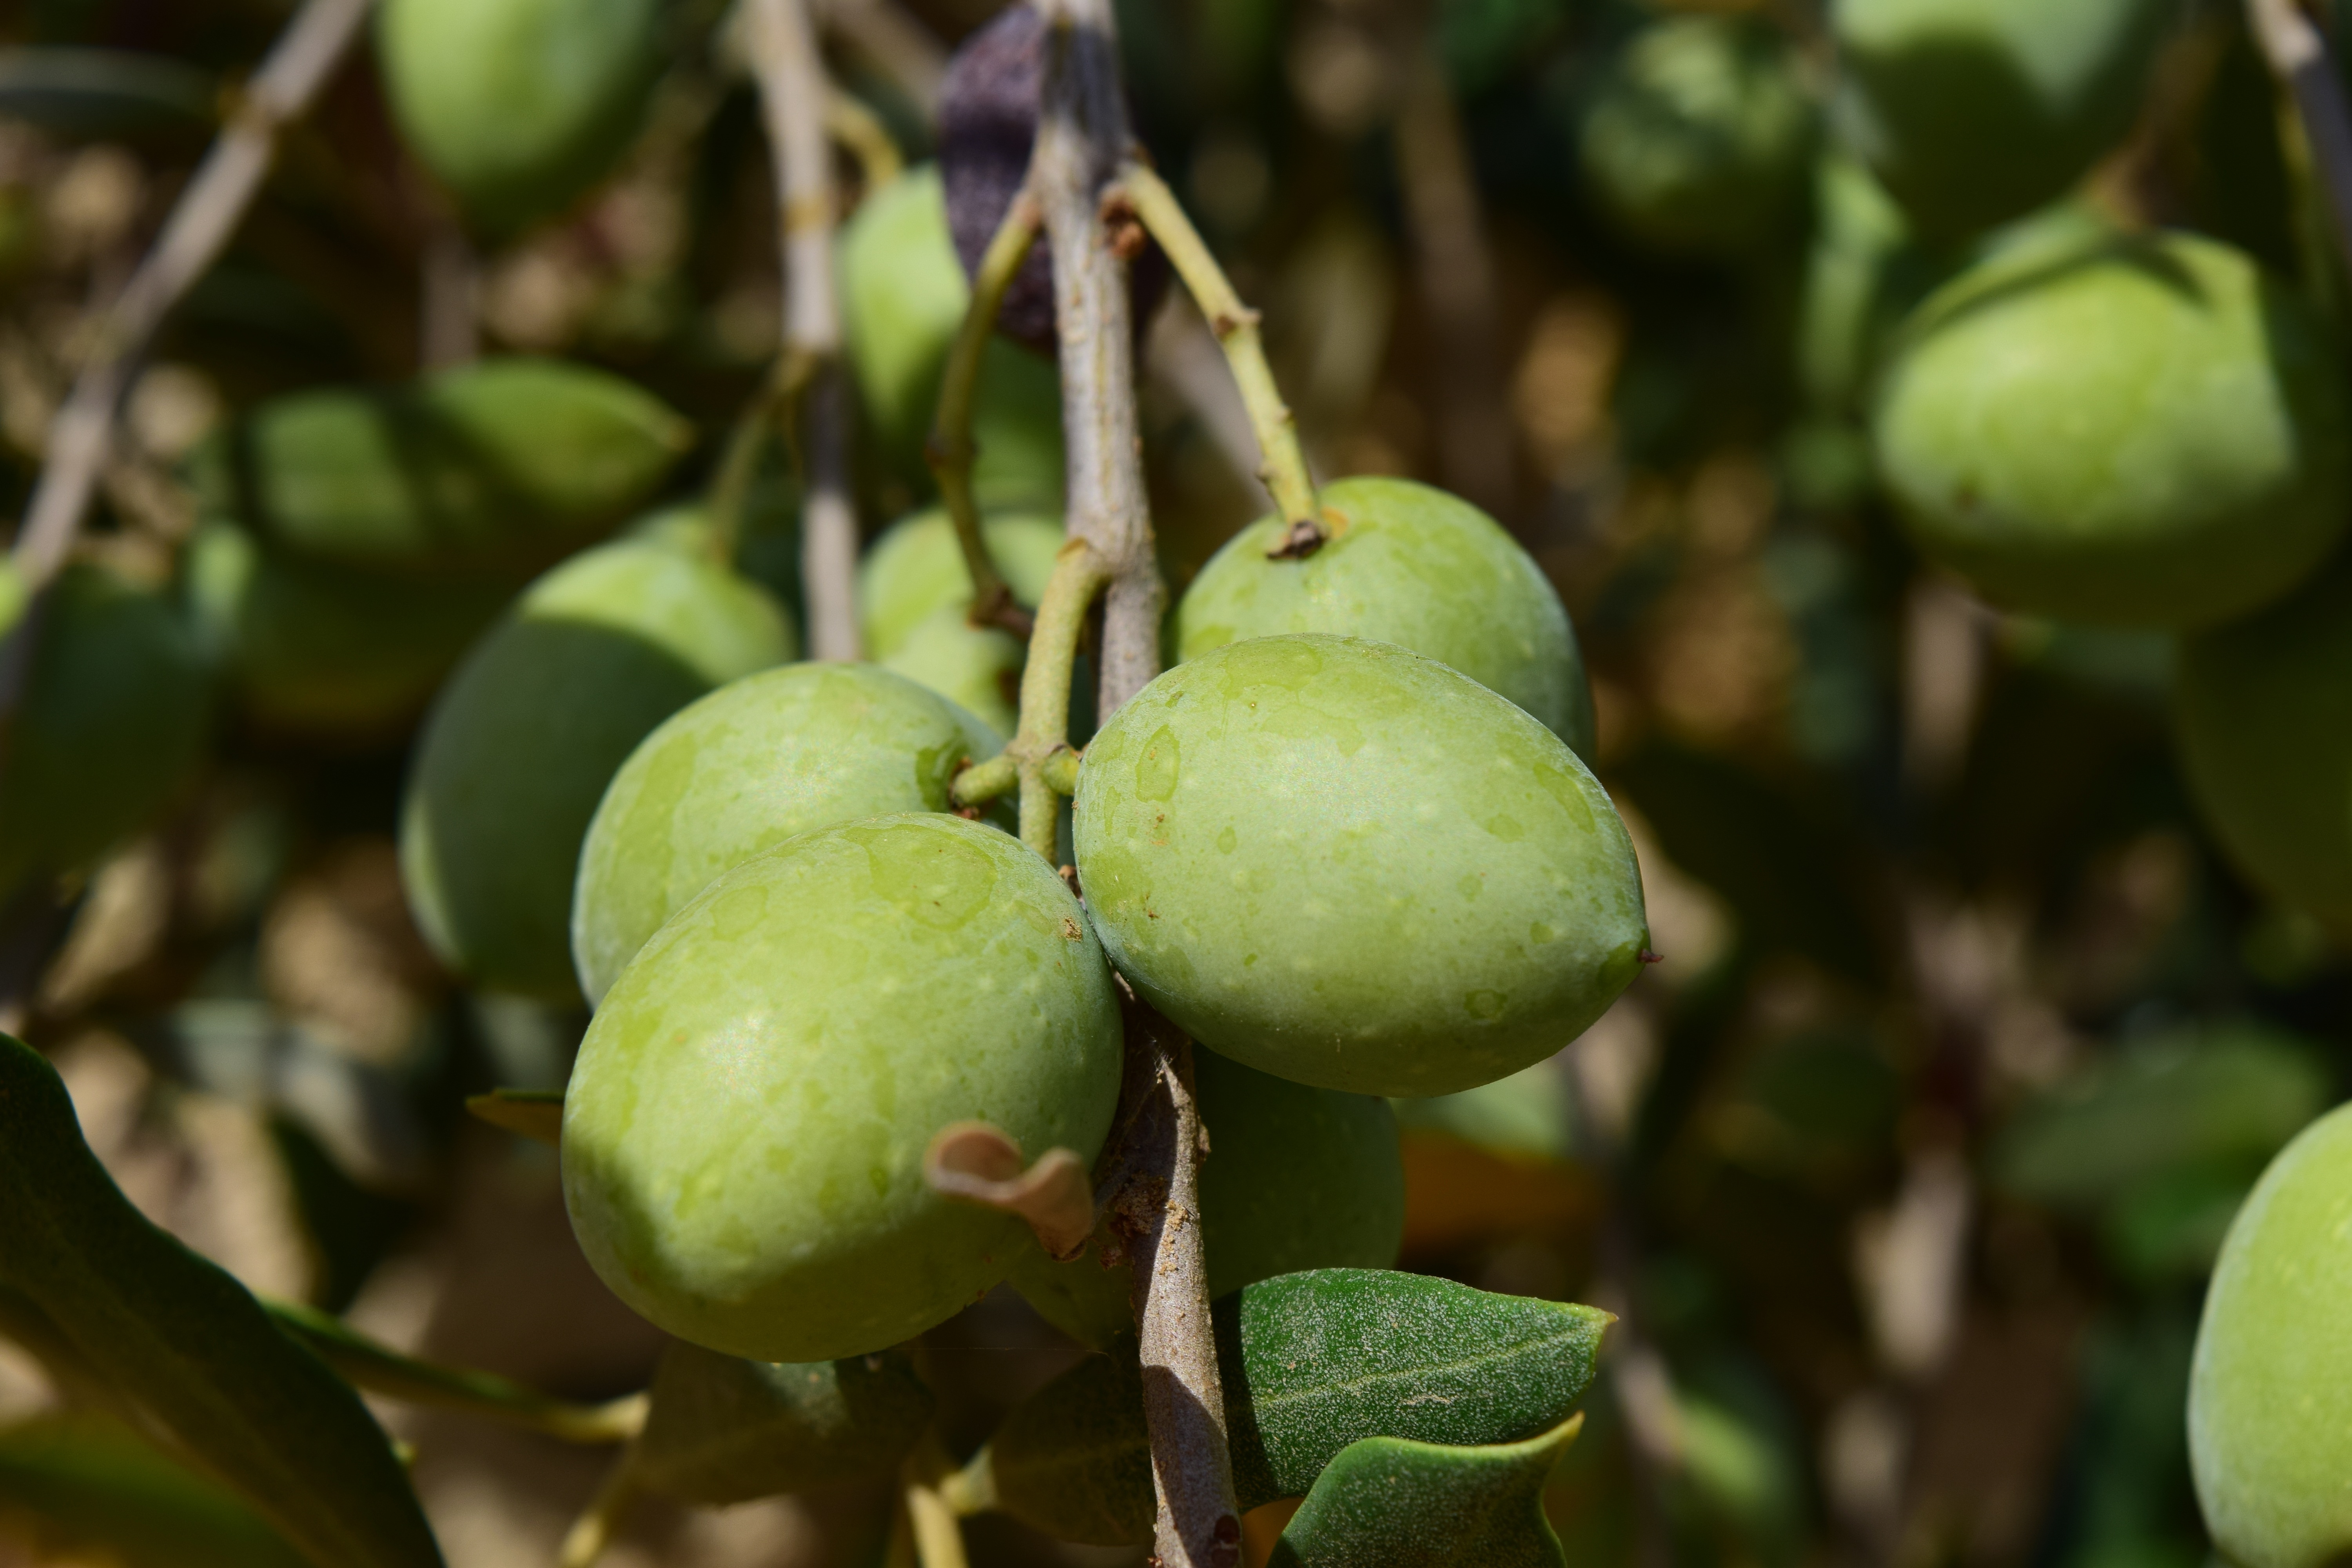
nature, branch, plant, fruit, food, green, produce, fruits, olives, olive tree, flowering plant, olive branch, oelfrucht, real tree, fresh olives, damson, land plant, hardy kiwi